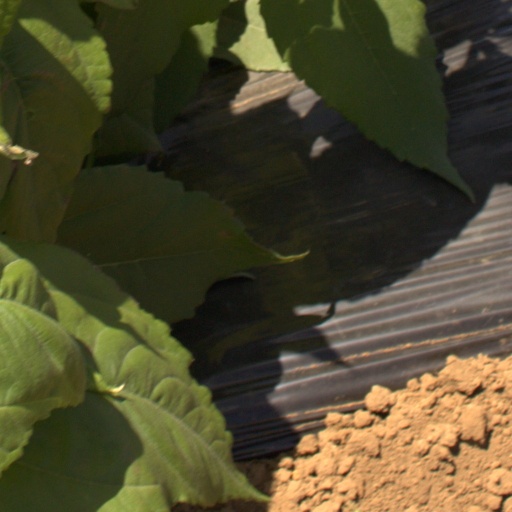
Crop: Jerusalem artichoke